C39 road (Namibia)

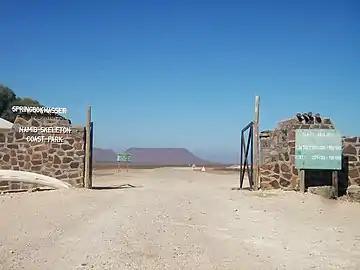
The road at Springbokwasser Gate, entrance to the Skeleton Coast National Park

C39 is a secondary road in central Namibia. It is long and connects Torra Bay on the Atlantic Ocean via Khorixas and Outjo to Otavi in central Namibia.